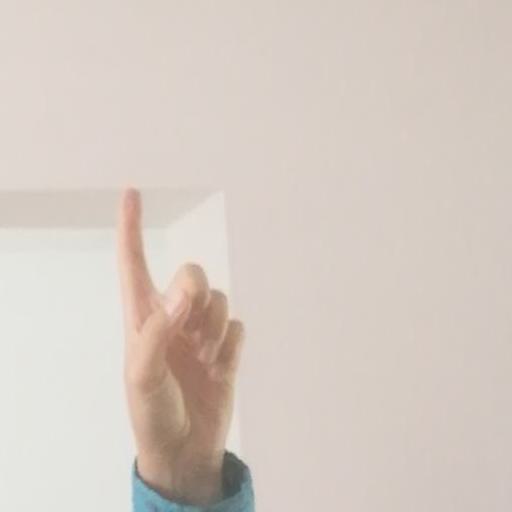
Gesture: one